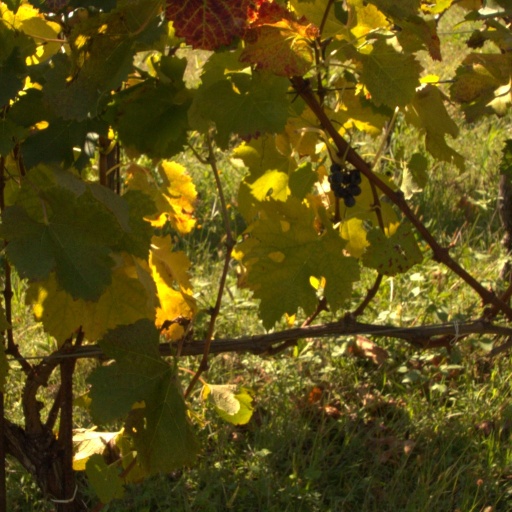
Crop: grape